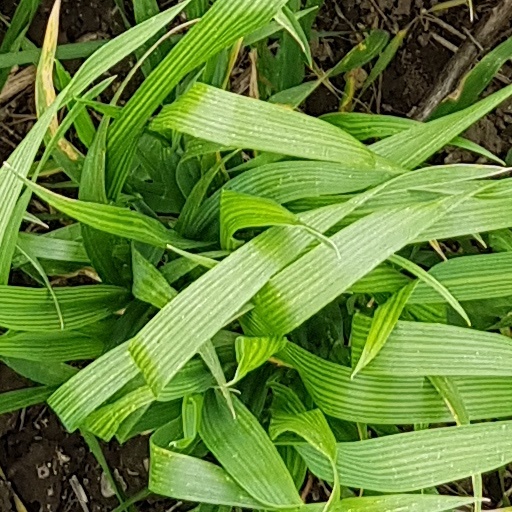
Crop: wheat